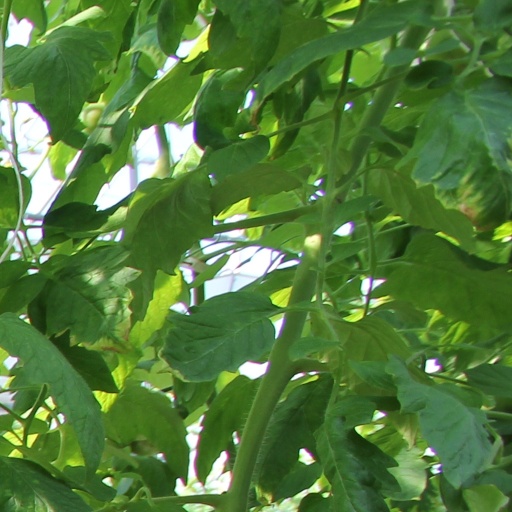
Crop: tomato